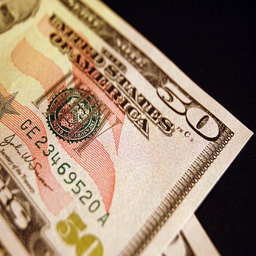
close - up of the corner of a dollar bill